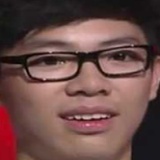
ca sĩ Erik